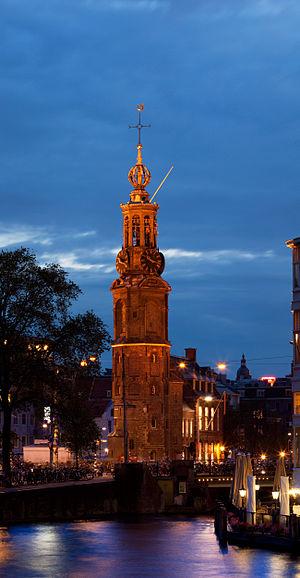
Hendrick de Keyser I, ou Henri de Keyser, ou encore dit Hendrick de Keyser l'Ancien est un architecte et sculpteur néerlandais. Il est considéré comme l'un des plus grands architectes du siècle d'or néerlandais. Son travail influencé par le style maniériste de l'époque marque un sommet de la Renaissance hollandaise.